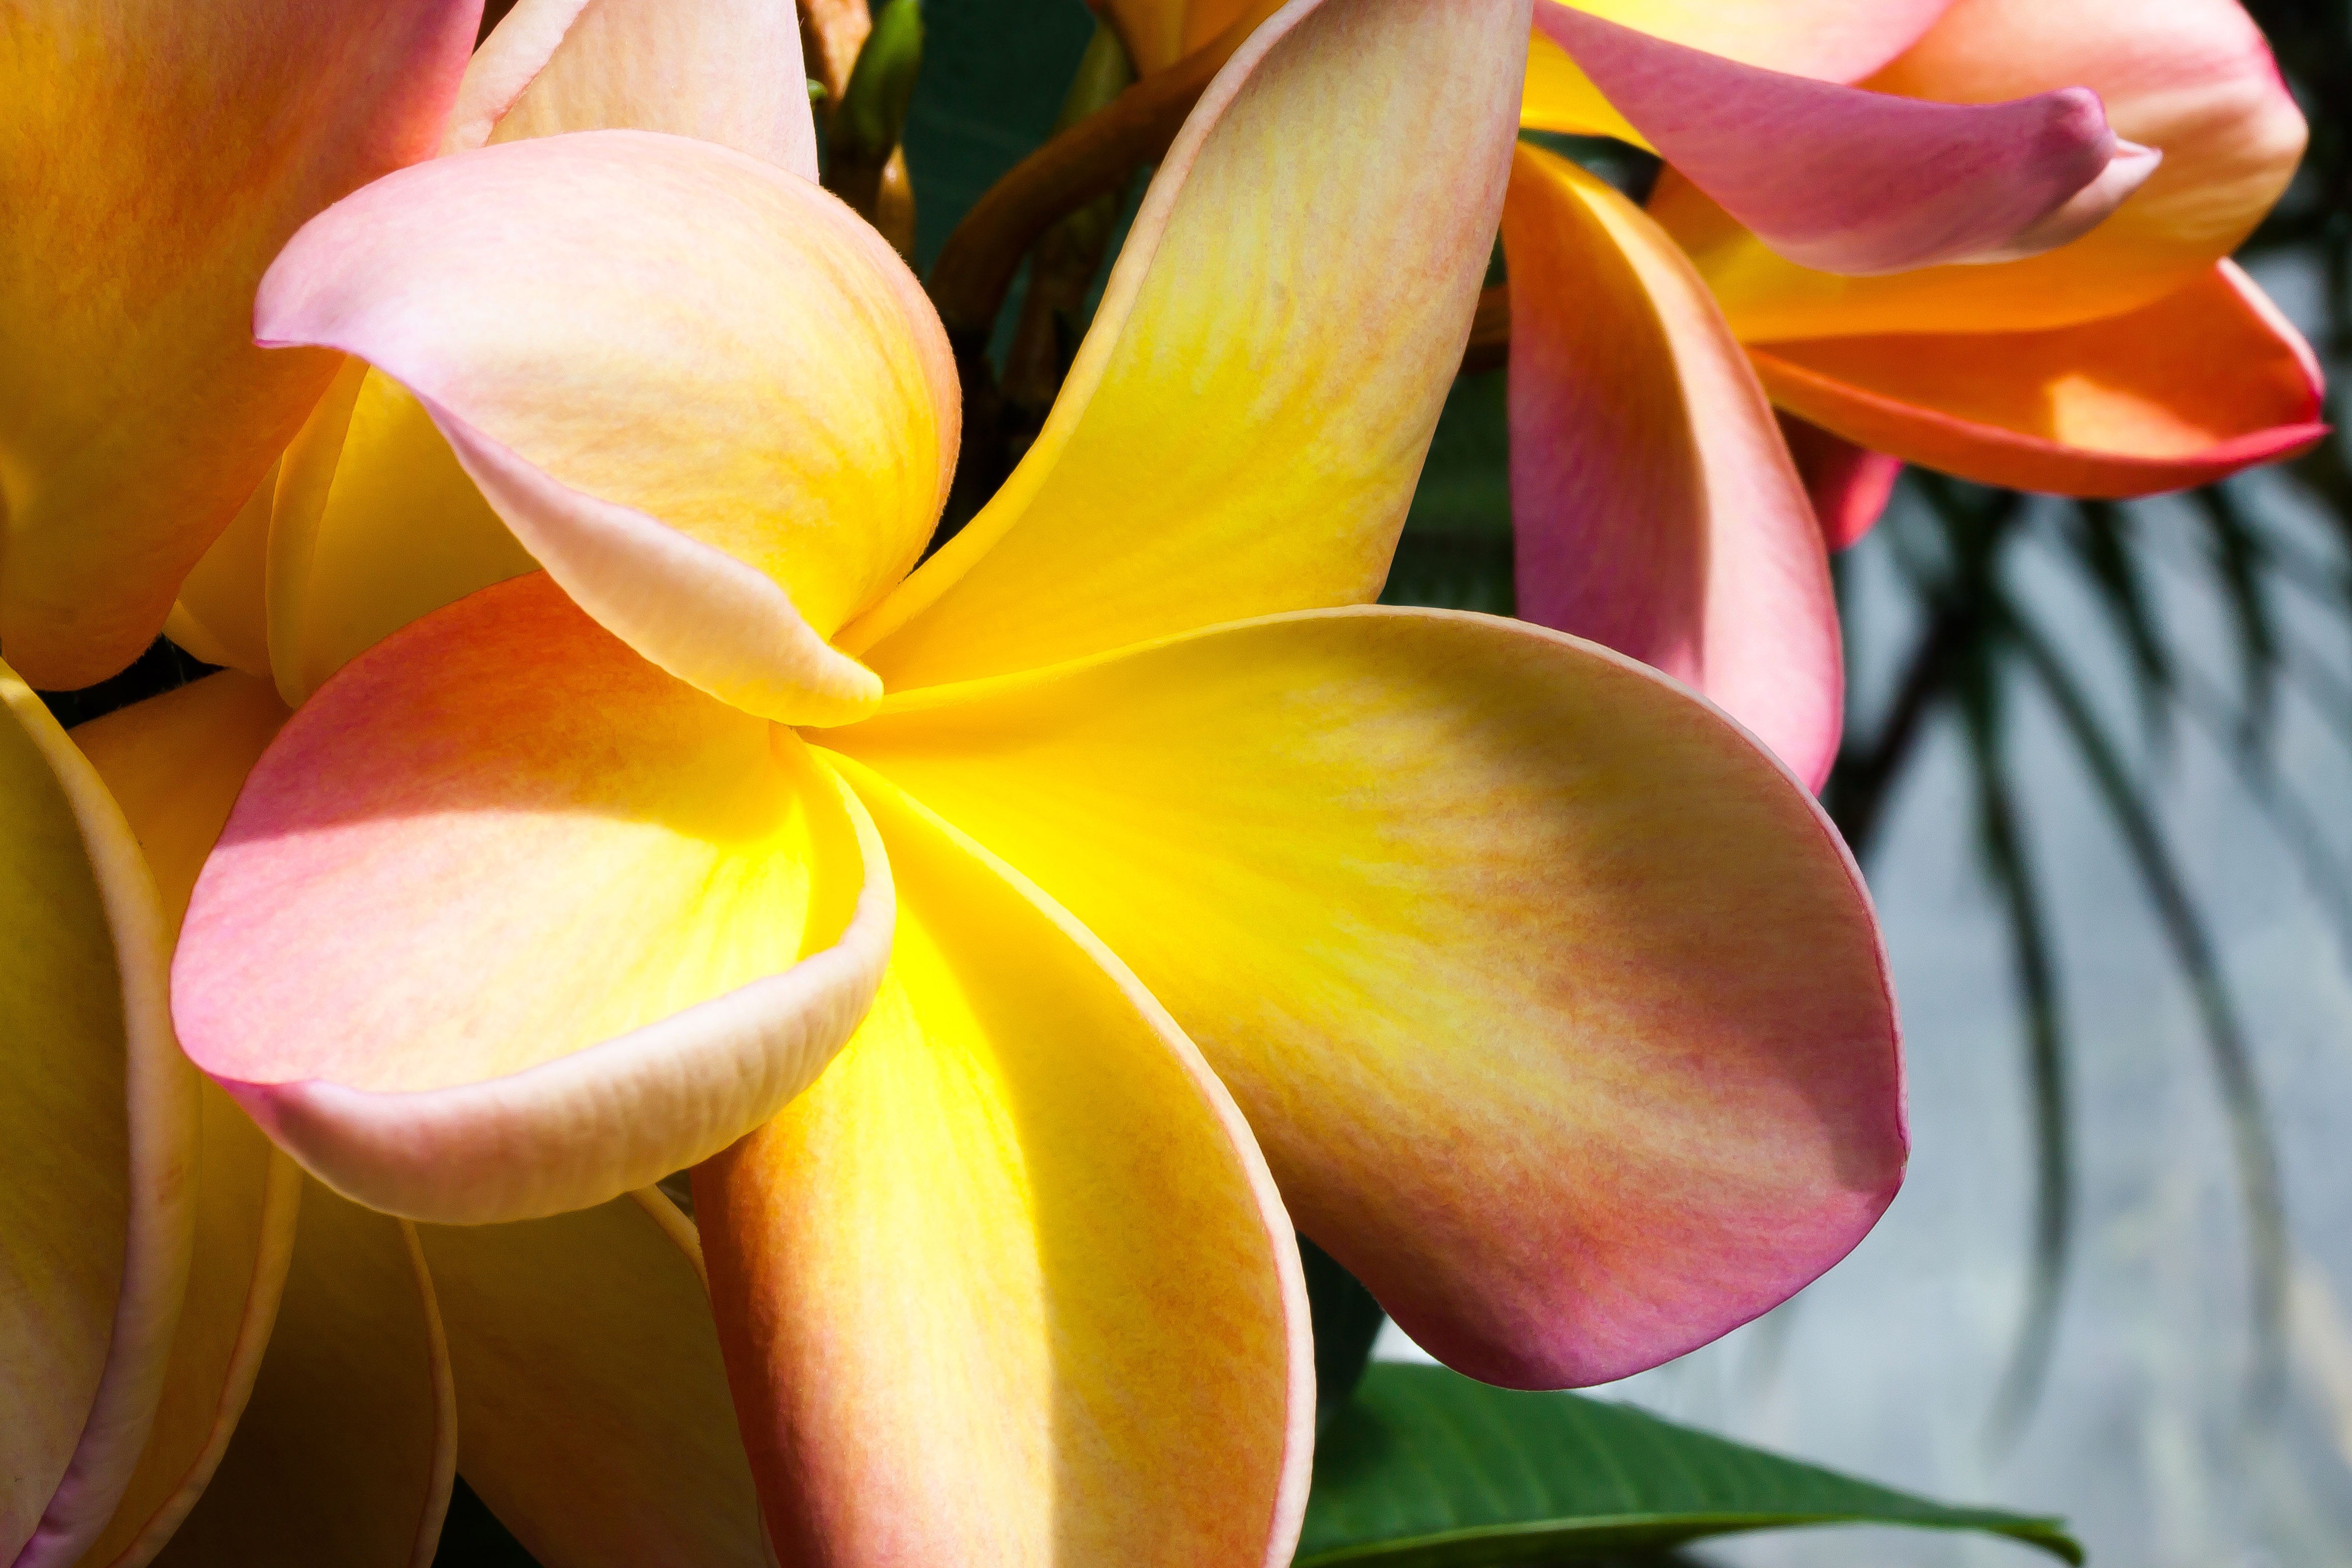
blossom, plant, flower, petal, bloom, summer, bush, tropical, macro, yellow, pink, flora, close up, plumeria, fragrant, fragrance, macro photography, frangipani, flowering plant, temple tree, dog gift greenhouse, land plant, frangipandi, flor de cebo